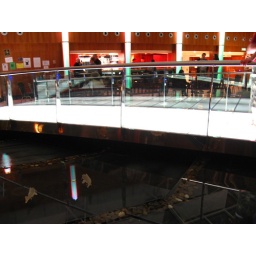
It's a bit disconcerting walking across a brightly lit bridge over a water-feature in the otherwise fairly dark and moody Atrium.